Tohatsu

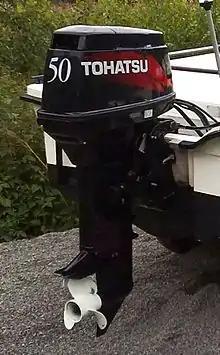
A 2007 model Tohatsu outboard

As well as marketing outboards under its own brand, Tohatsu outboards are rebadged and sold as other brands. In 1988 Tohatsu and Brunswick Corporation set up a joint venture named Tohatsu Marine Corporation to produce outboards for Mercury Marine. Some Mercury outboards with less than 60 HP are rebranded Tohatsus.